Conroe Independent School District

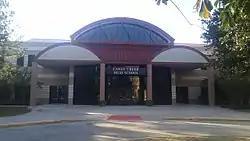
Caney Creek High School

The Caney Creek High School attendance zone serves a large section of Montgomery County east of Conroe, including the city of Cut and Shoot, the unincorporated community of Grangerland, and a portion of Porter Heights.